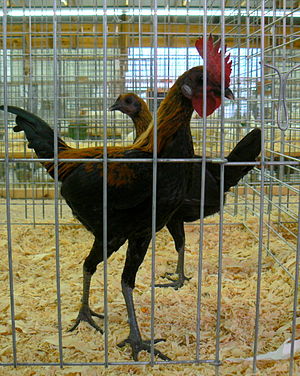
Moderne Engelske Kamphøns
Et par moderne engelsk kamphøns
Moderne Engelske Kamphøns er en hønserace, der stammer fra England. Hanen vejer 2-3 kg og hønen vejer 1,75-2,5 kg. De lægger hvidgullige æg à 50-55 gram. Racen findes også i dværgform.